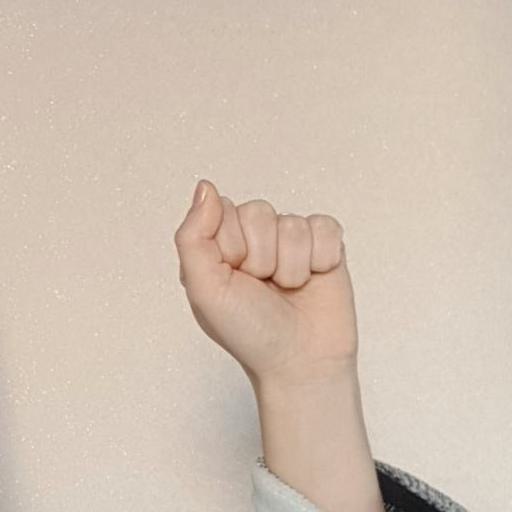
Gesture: fist